Humidity

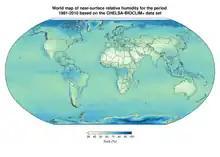
Global distribution of relative humidity at the surface averaged over the years 1981–2010 from the CHELSA-BIOCLIM+ data set

Humidity is the concentration of water vapor present in the air. Water vapor, the gaseous state of water, is generally invisible to the naked eye. Humidity indicates the likelihood for precipitation, dew, or fog to be present.